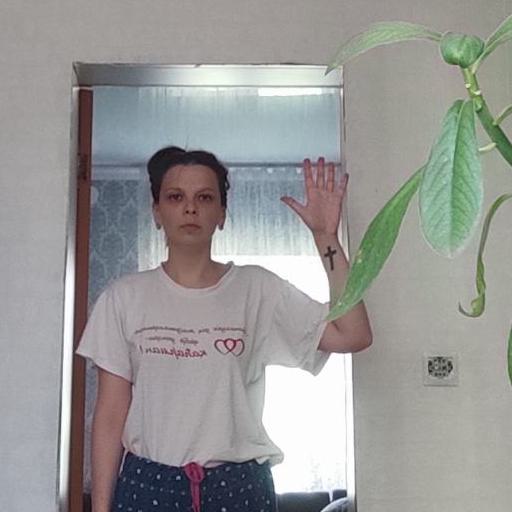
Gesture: palm